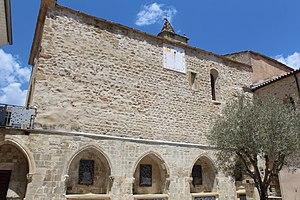
Cloître de l'ancienne abbaye Saint-Martin de Cruis.